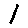
Label: 1